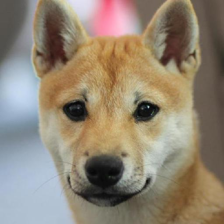
Label: animals